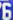
Number: 6